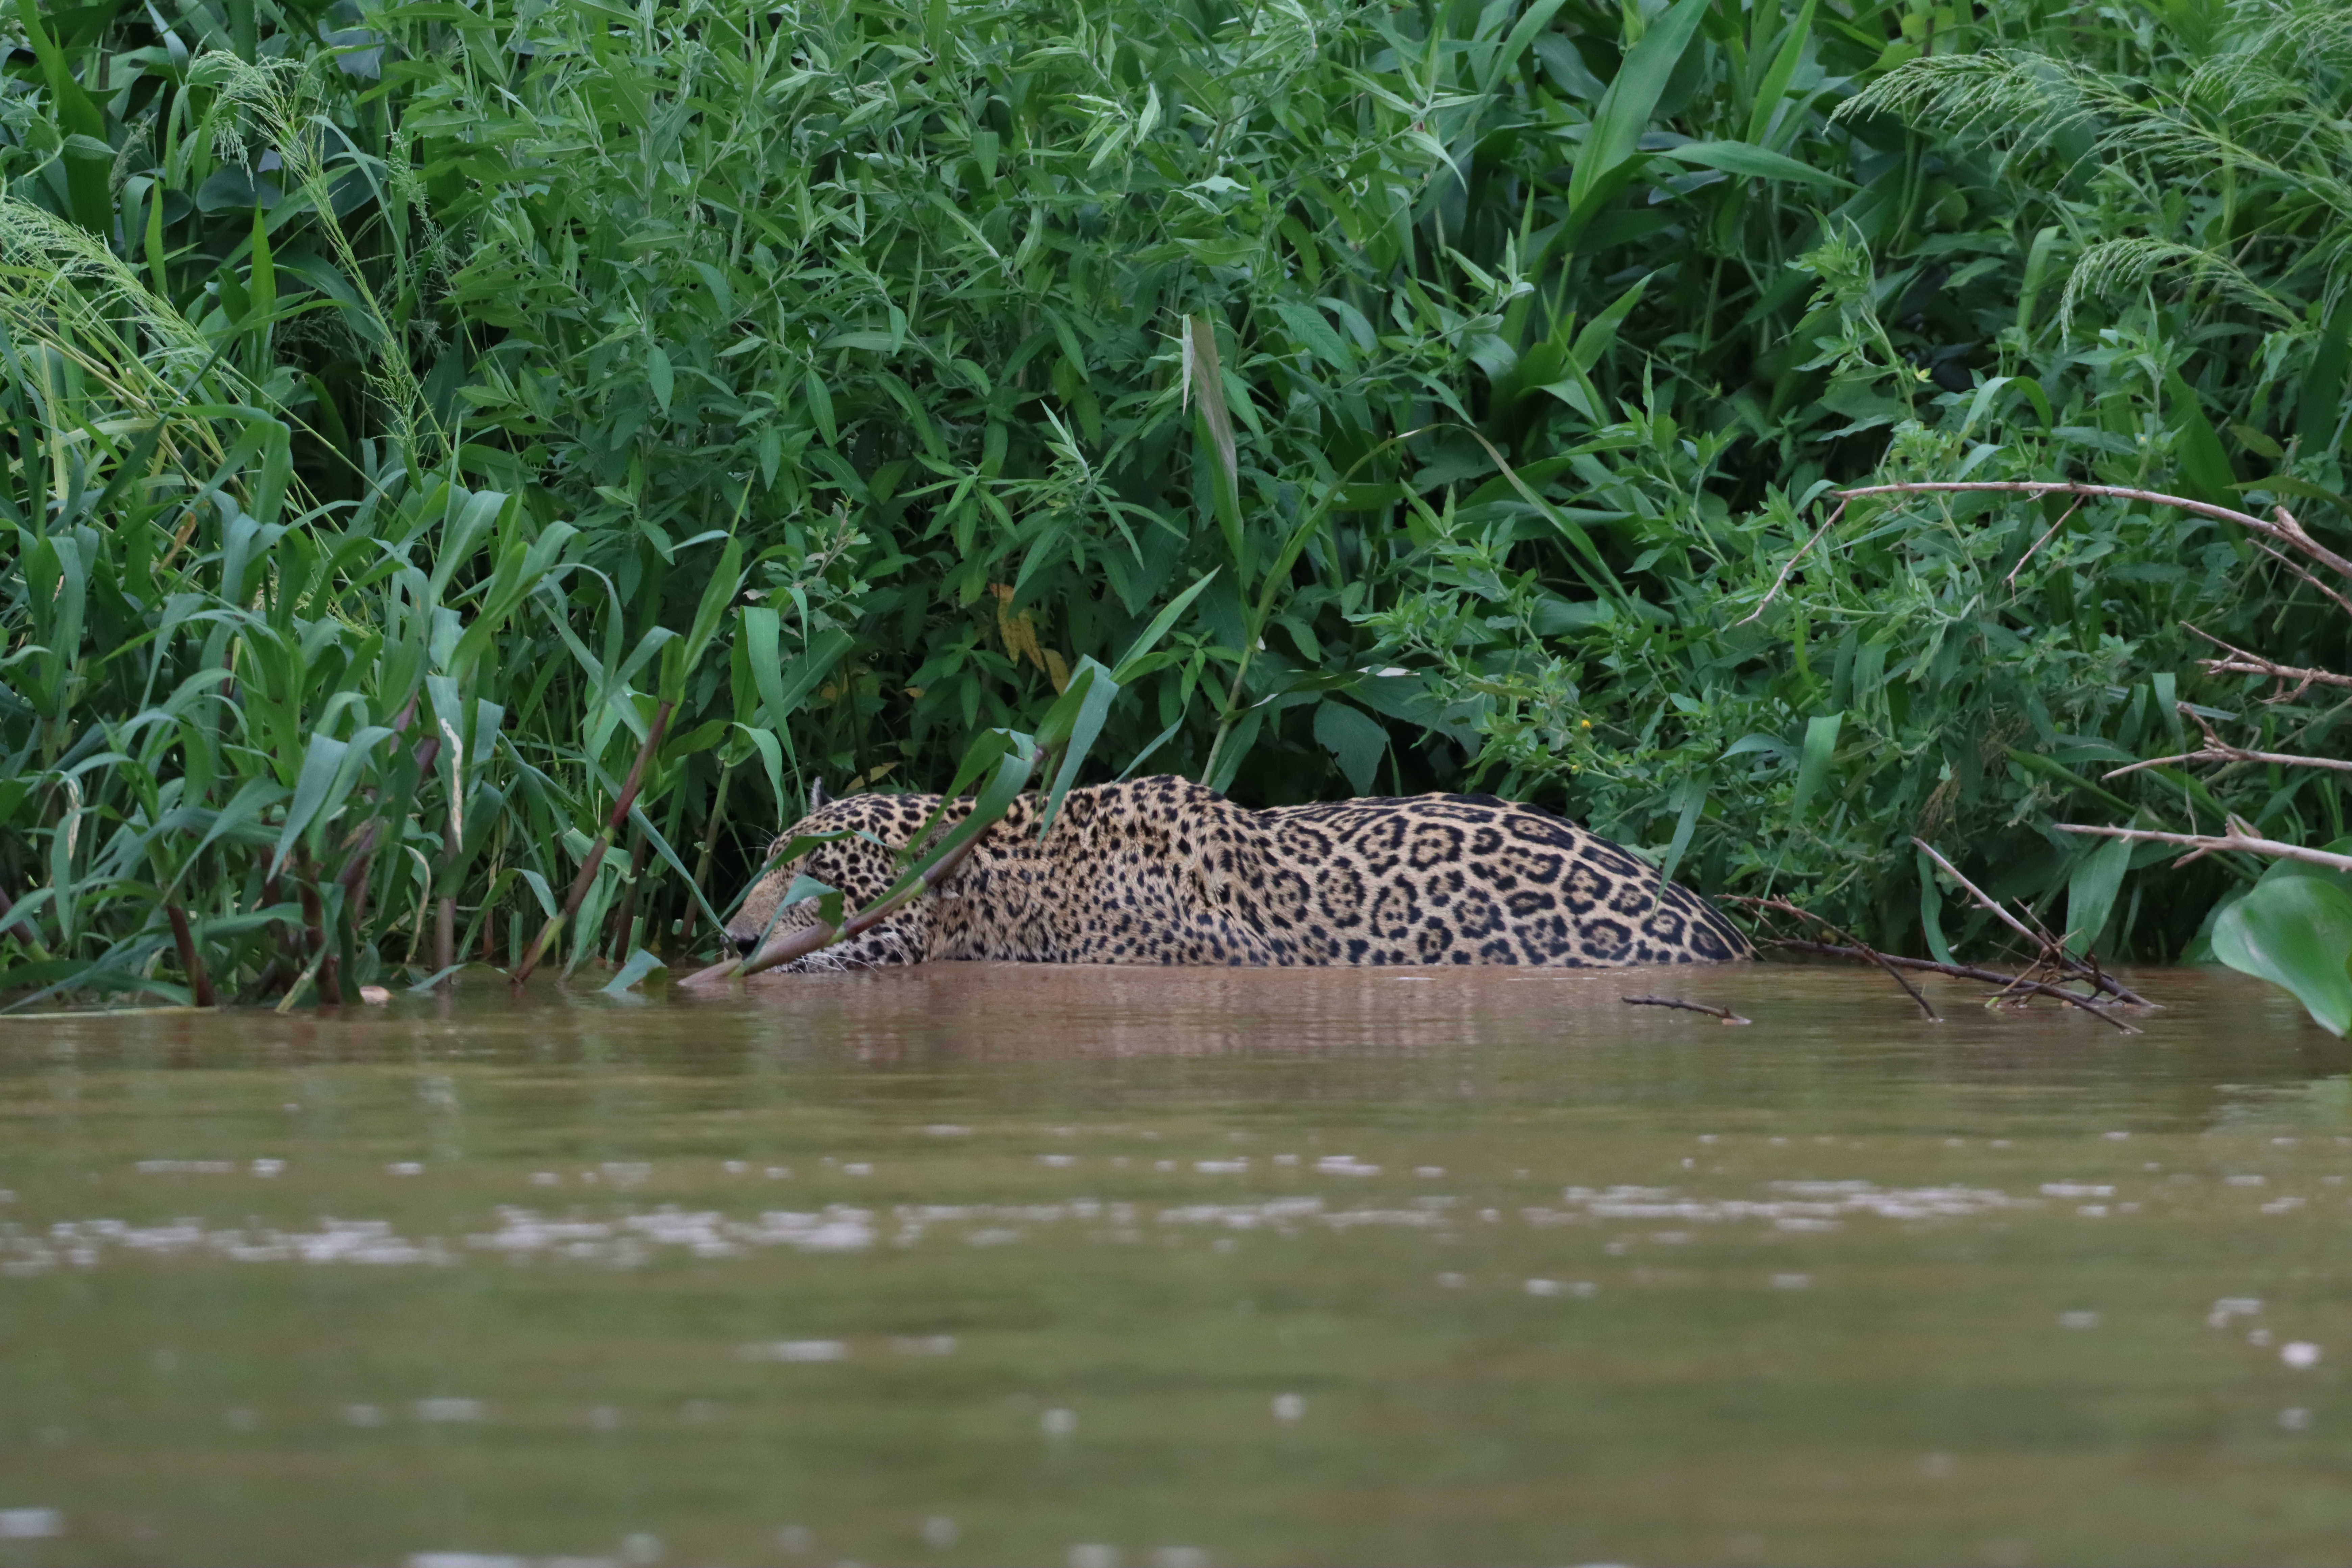
Jaguar: Overa